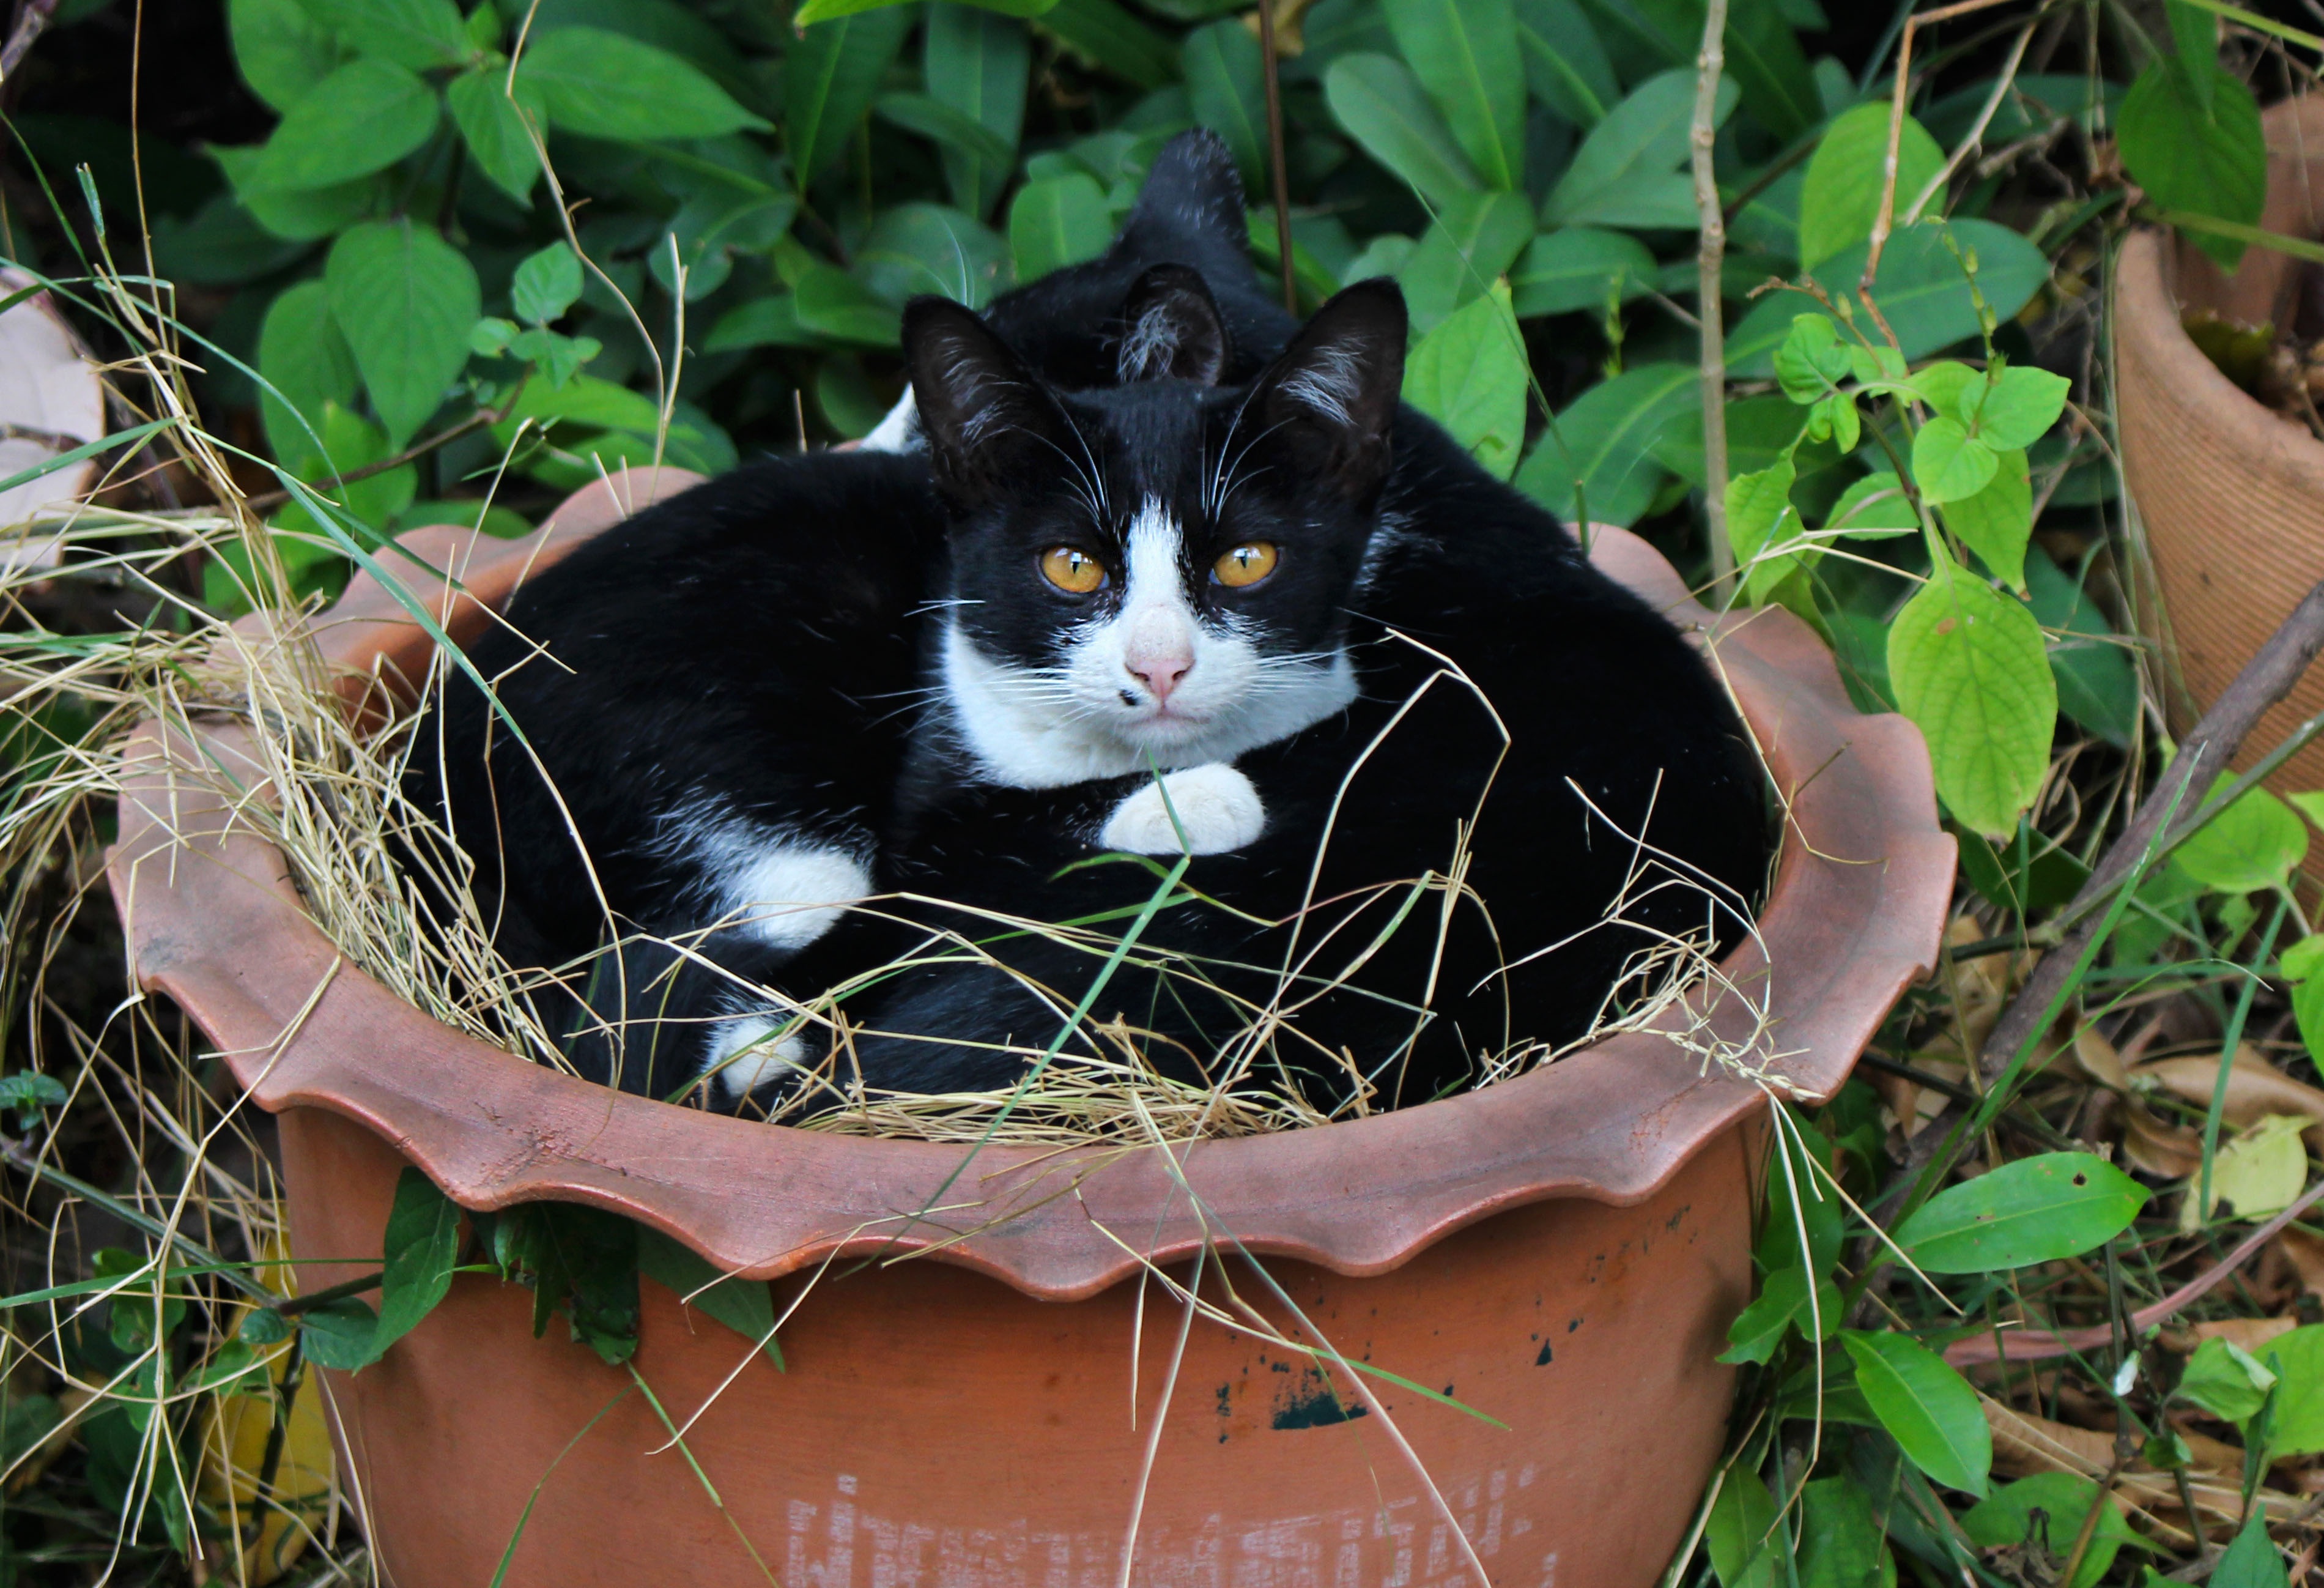
grass, sweet, flower, animal, cute, looking, pet, fur, portrait, young, fluffy, kitten, cat, sleeping, feline, tabby, mammal, black cat, fauna, friend, face, cats, eyes, whiskers, kitty, paw, innocence, furry, ears, head, vertebrate, funny, domestic, resting, adorable, tenderness, small to medium sized cats, cat like mammal, cats in pot